Gemmi Pass

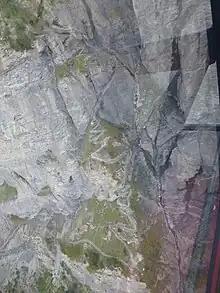
It should take about two hours from Leukerbad to reach the pass area along this steep and winding hiking path.

From Kandersteg a cable car gives access to the "Sunnbüel" area (1,934 m), 10 km north of the pass, allowing hikers to cross the pass on a wide and easy trail.